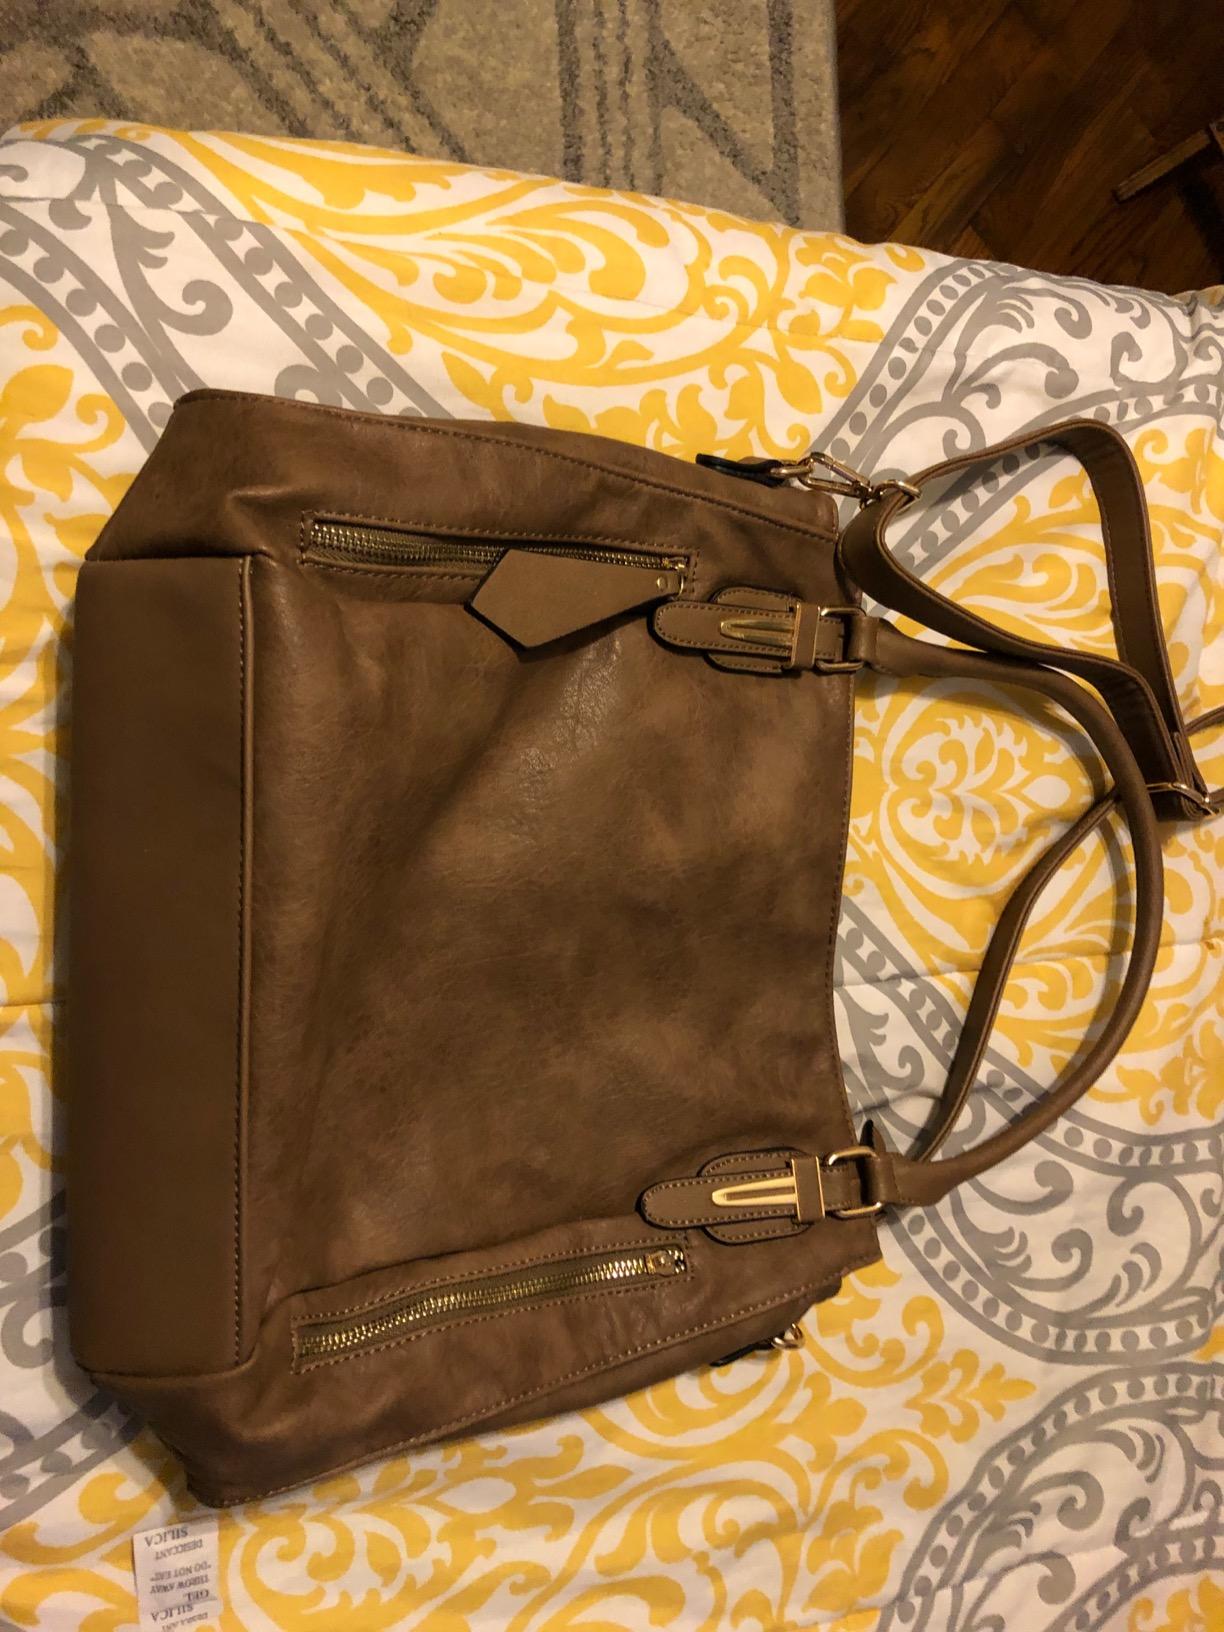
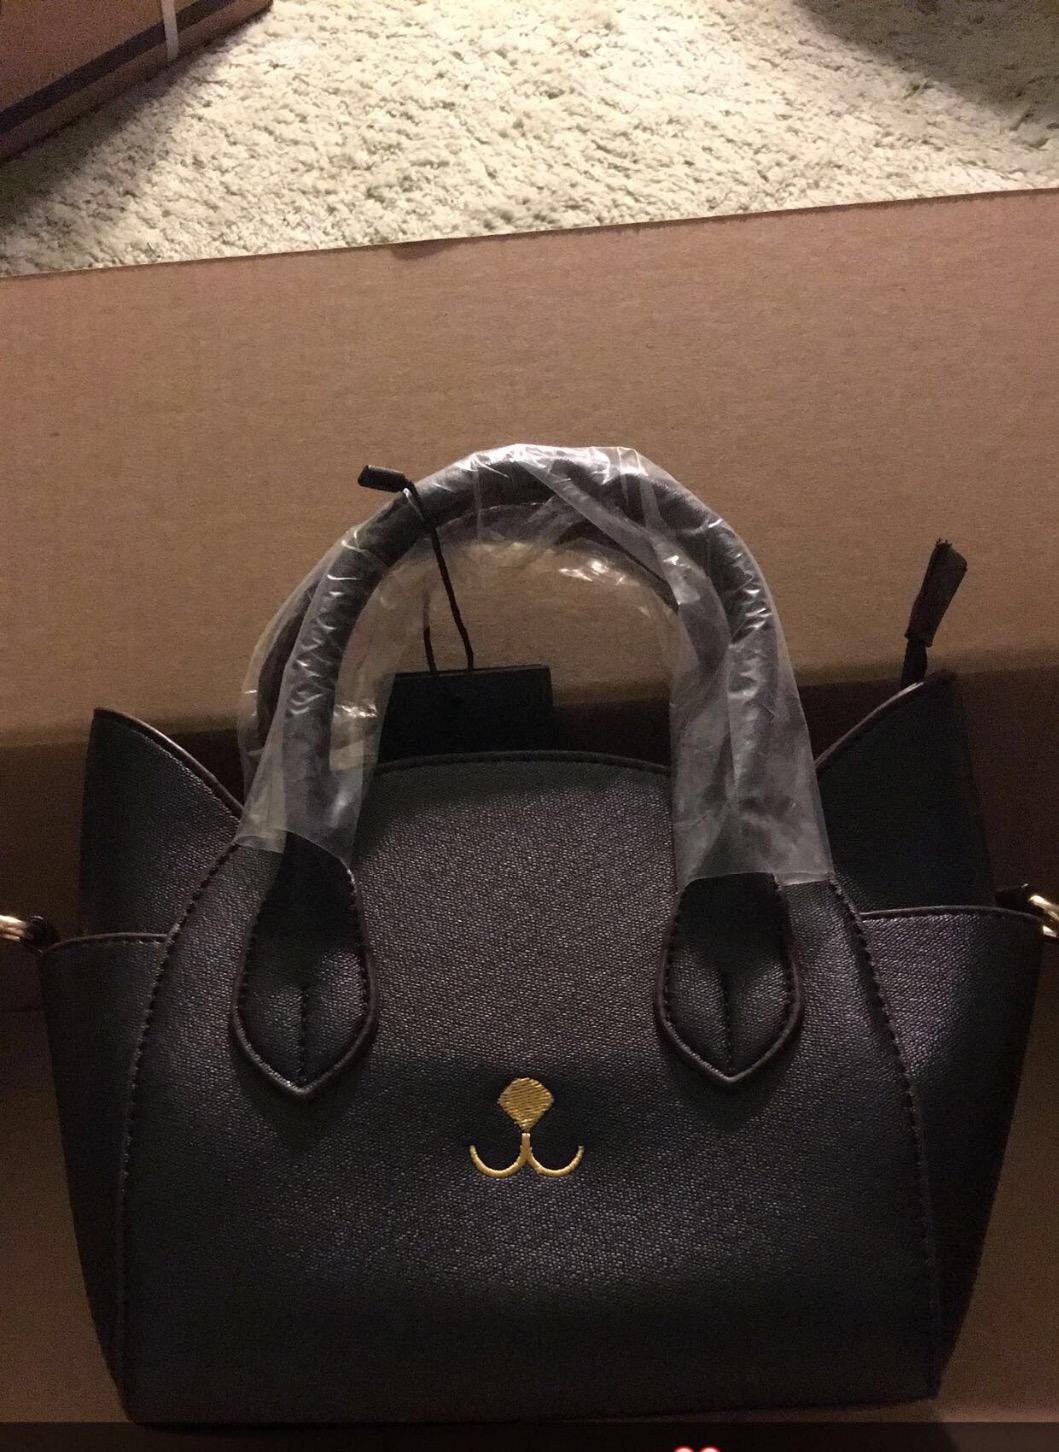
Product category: accessories_handbag
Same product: no